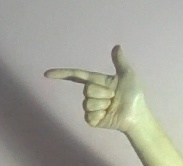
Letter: yaa